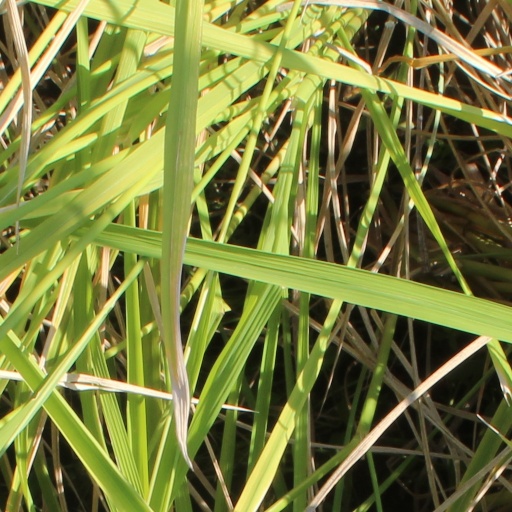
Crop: rice